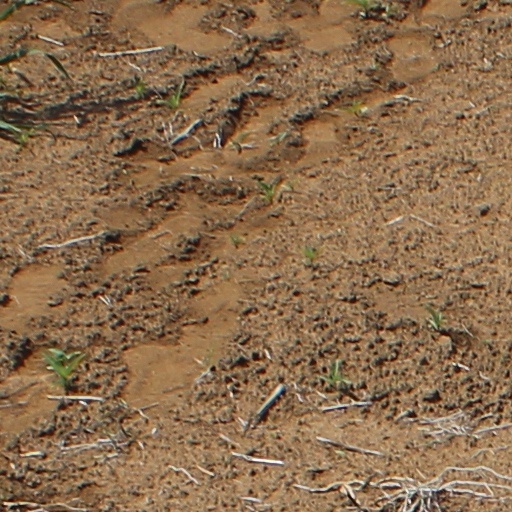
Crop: wheat